Nitto Records

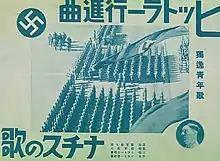
1934 Nitto cover of a Nazi parade song

In one article of a long run series (1997–1999) celebrating the 120th anniversary of phonograph, the "Kobe Shimbun" wrote: